Sports in Philadelphia

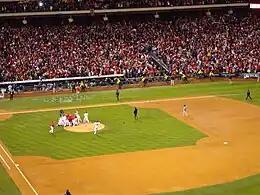
Phillies players rush the field at Citizens Bank Park after winning the 2008 World Series on October 29, 2008. The Phillies have won the World Series twice in their history, in 1980 and 2008.

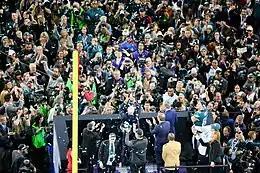
The Philadelphia Eagles are presented with the Vince Lombardi Trophy after winning Super Bowl LII, February 4, 2018

The city's sole existing Major League Baseball (MLB) team is the Philadelphia Phillies. Founded in 1883, the team is the oldest continuous, one-name, one-city franchise in all of professional American sports. The Phillies compete in the National League East and have won the World Series twice, in and . The Phillies have won eight National League pennants and eleven NL East division titles. In 2007, the Phillies lost a game for the 10,000th time in franchise history; according to the Elias Sports Bureau, no professional sports franchise in any sport has lost more games. For its first 30 years, the franchise often finished in the middle of the National League. Led by pitcher Grover Cleveland Alexander, the franchise appeared in the 1915 World Series and made strong finishes in 1916 and 1917. After trading Alexander in 1917, the franchise had one of the worst stretches in professional sports history, as it managed just one winning season between 1918 and 1948. The "Whiz Kid" Phillies, led by pitcher Robin Roberts, reached the 1950 World Series, but the team was swept by the New York Yankees. The team finished towards the middle of the pack for much of the 1950s and 1960s. After a down period in the early 1970s, third baseman Mike Schmidt and pitcher Steve Carlton led the Phillies to six playoff appearances in eight years. The Phillies won their first World Series in 1980, defeating the Kansas City Royals in six games. The Phillies also appeared in the 1983 World Series, but lost to the Baltimore Orioles. The franchise had just one winning season between 1987 and 2000, although the 1993 Phillies appeared in the 1993 World Series, losing to the Toronto Blue Jays. The franchise experienced a resurgence starting in 2001, though it did not make the playoffs until 2007. From 2007 to 2011, the Phillies made the playoffs for five straight seasons, winning the 2008 World Series over the Tampa Bay Rays and also appearing in the 2009 World Series. After an 11-year playoff drought, the Phillies reached the 2022 World Series, losing to the Houston Astros in six games.